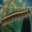
Label: caterpillar